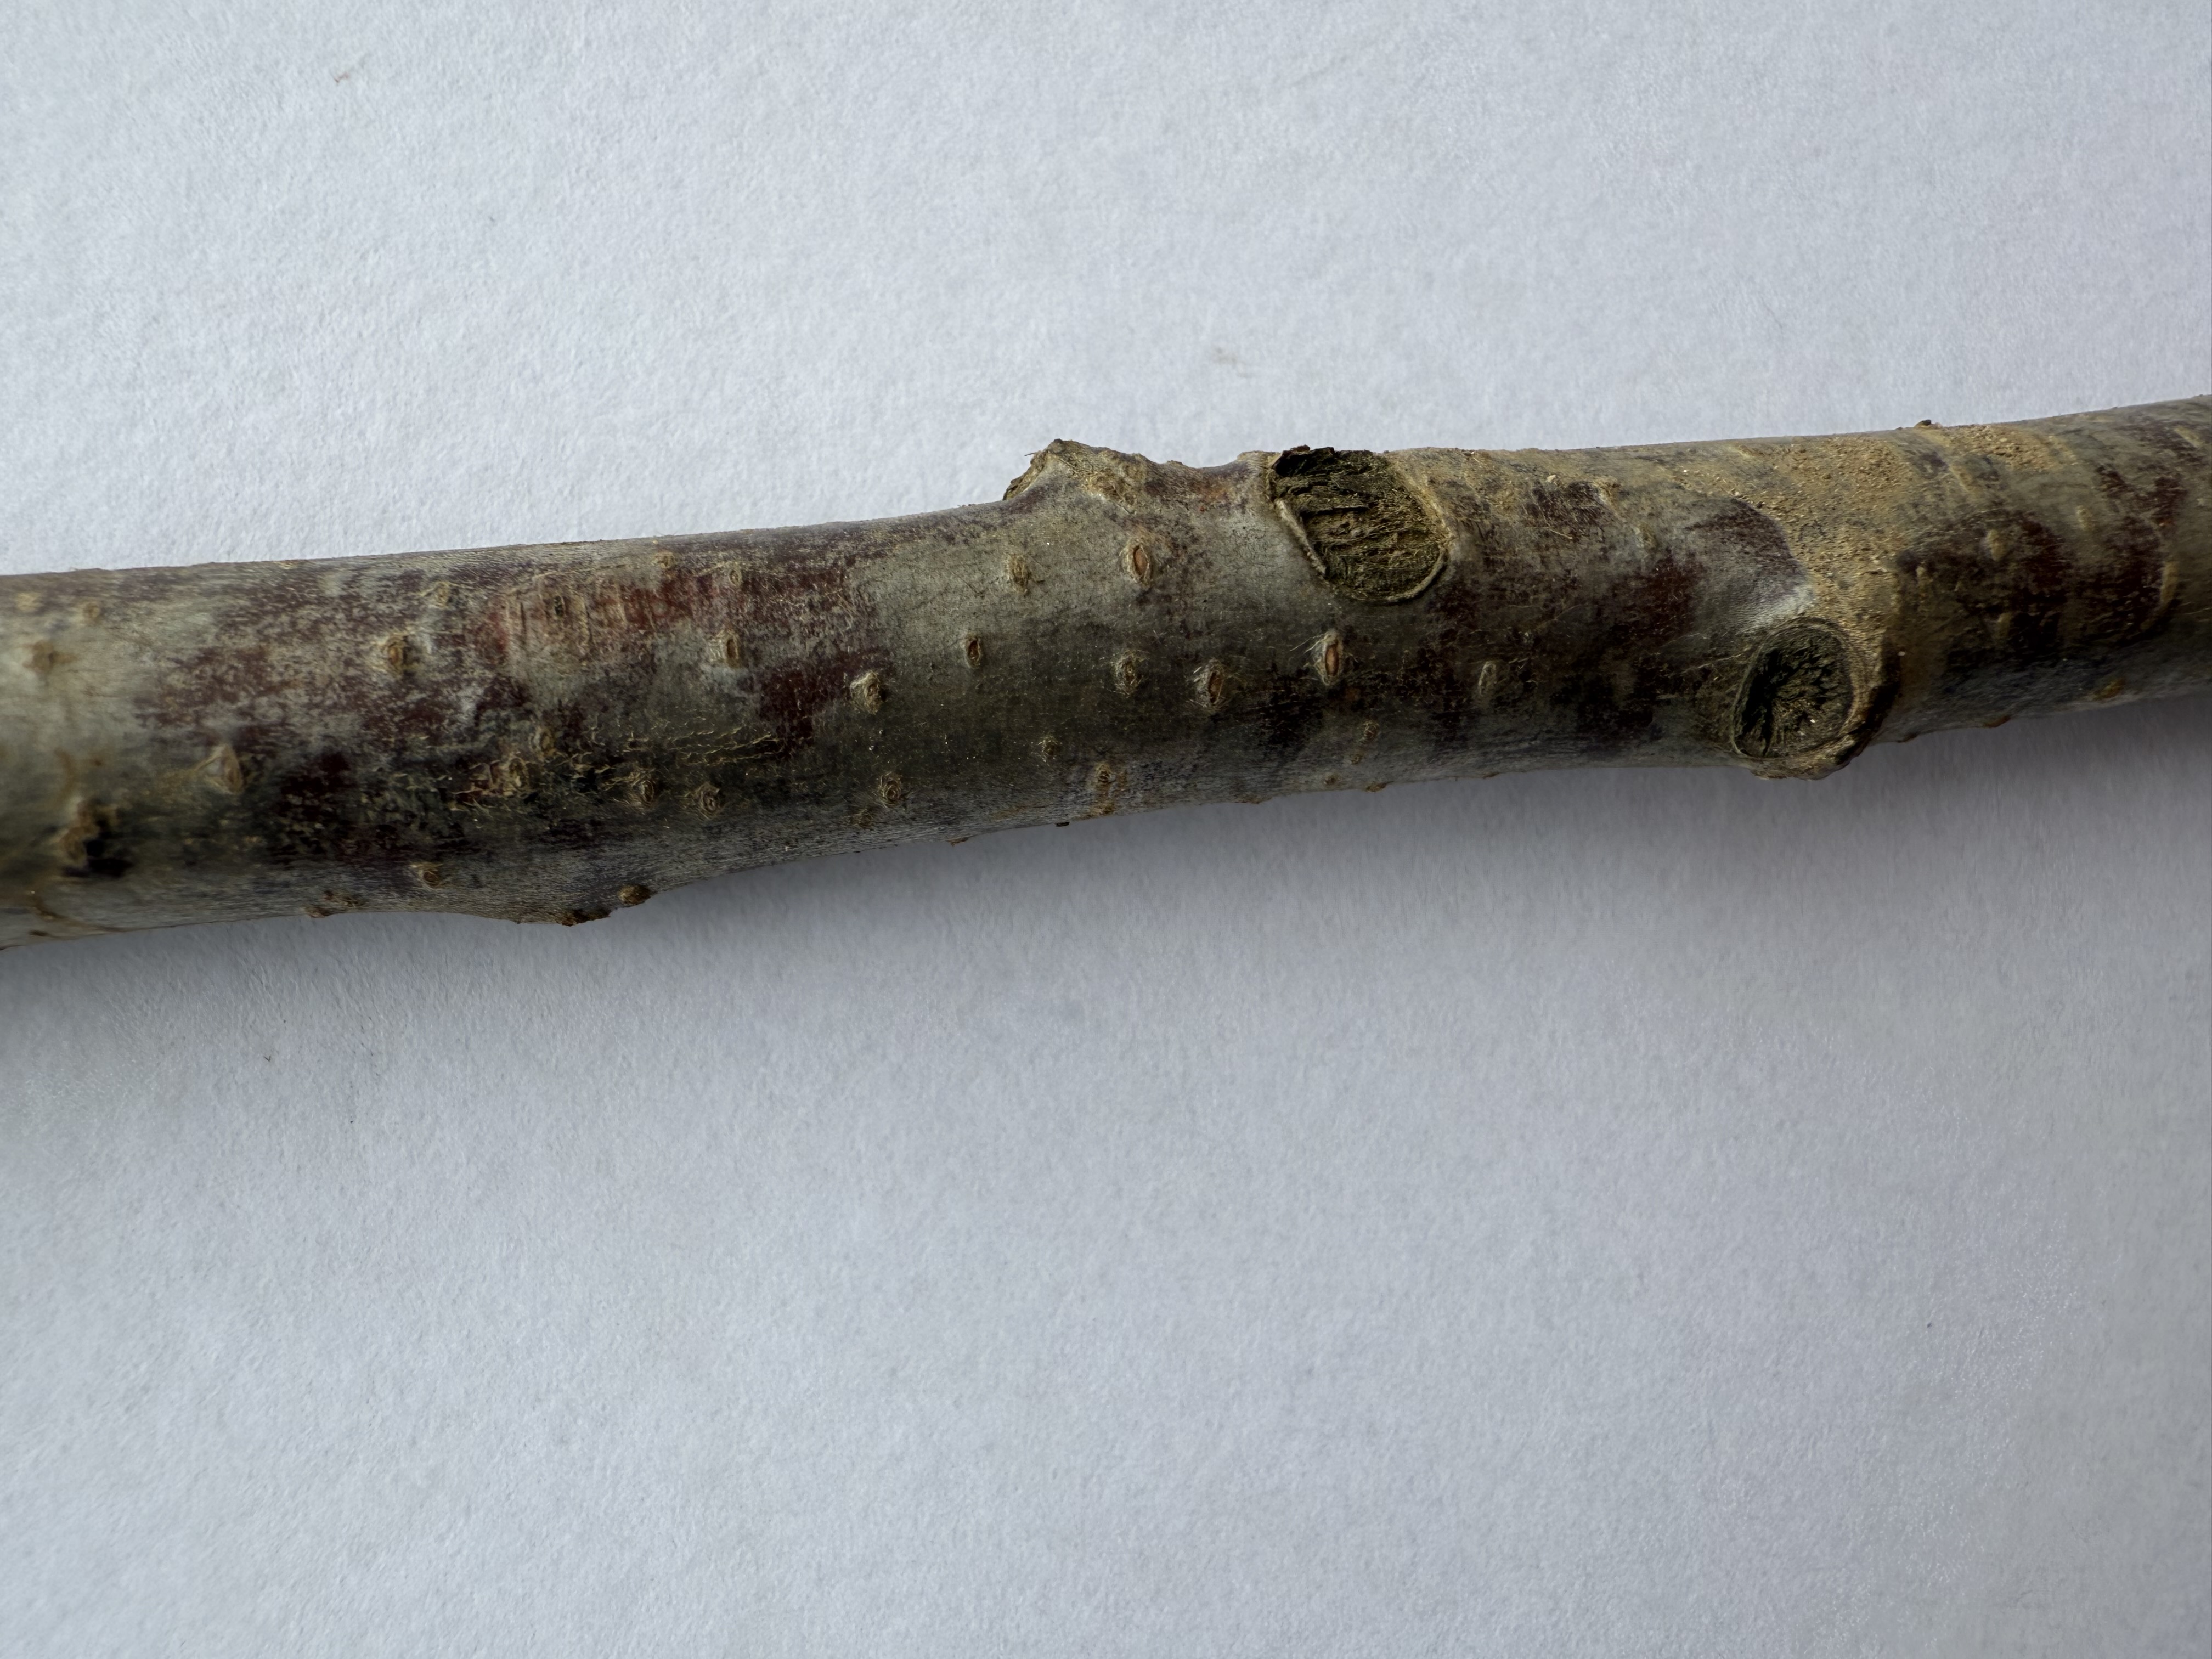
Variety: Ziraat 0900 Cherry